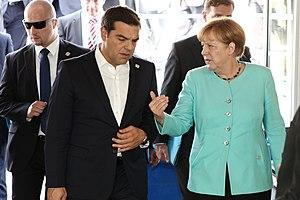
L’économie de la Grèce, forte d'un Produit intérieur brut avoisinant les 218 milliards d'USD, est la 51ᵉ économie mondiale. En termes de Parité de pouvoir d'achat, la Grèce se classe au 55ᵉ rang mondial avec près de 317 milliards USD. En 2018, la Grèce était la 17ᵉ économie européenne. Selon les chiffres du Fonds monétaire international de la même année, le PIB par habitant est de 20 317 dollars USD par valeur nominale et de 29 072 dollars USD en parité de pouvoir d'achat.